Morgan Bulkeley

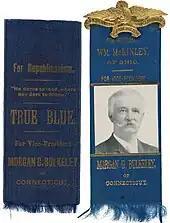
Ribbon boosting Bulkeley's candidacy for the Republican nomination for vice president, 1896

After he left office in January 1893, Bulkeley thought a U.S. Senate seat the logical next step in his political career. Connecticut's two Senate seats were held by Republicans Orville Platt and Joseph Hawley, both popular politicians who were repeatedly re-elected by the General Assembly (senators were elected by the state legislatures, not the people, until 1913). In 1893 and 1899, Bulkeley attempted to deny Hawley renomination by the Republican legislative caucus and get the seat for himself, but both times threw his support to Hawley out of fear that a younger political rival, Samuel Fessenden, would take the seat. At the 1896 Republican National Convention, Bulkeley was Connecticut's favorite son candidate for vice president, and finished third in the balloting to become former Ohio governor William McKinley's running mate, losing to Garret Hobart of New Jersey.